Snaregade 8

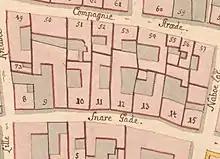
No. 12 seen on a detail from Christian Gedde's map of Snaren's Quarter, 1757.

The property was listed in Copenhagen's first cadastre of 1689 as No. 14 in Snaren's Quarter and was owned by brewer Erik Børgesen at that time. It was listed as No. 12 in the new cadastre of 1756 and was then owned by butcher Jens Stobhack.